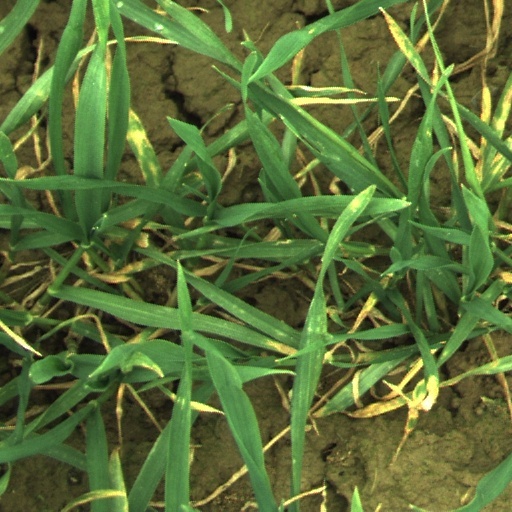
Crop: wheat